William H. Vincent House

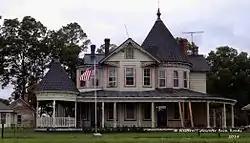

William H. Vincent House is a historic home located at Capron, Southampton County, Virginia. It was built in 1889, and is a two-story Queen Anne style frame dwelling. It features a cross gable roof, tower, modillioned cornice and wrap-around porch. The porch incorporates a corner gazebo topped with a conical tin roof. Also on the property are the contributing two-room office building, a playhouse, a barn, and the Ambrose House.